Oakworth Hall

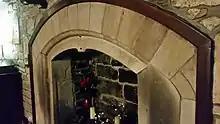
The main fireplace in Oakworth Hall

All the original fireplaces have been preserved. There is a large inglenook fireplace, ten feet across, in the dining room. Next to the fireplace is a salt cellar. Salt was very important for the preservation of food and had to be stored in the driest place in the building. Stored in the salt cellar today is a pair of very small, leather, children's shoes which were discovered during restoration work on a chimney. Shoes were traditionally secreted away in the Middle Ages to ward off evil spirits and to bring good fortune to the residents of the Hall. Two oak beams in the dining room are 18 inches by 10 feet and actually extend throughout the Hall. The original adze marks are clearly in evidence.